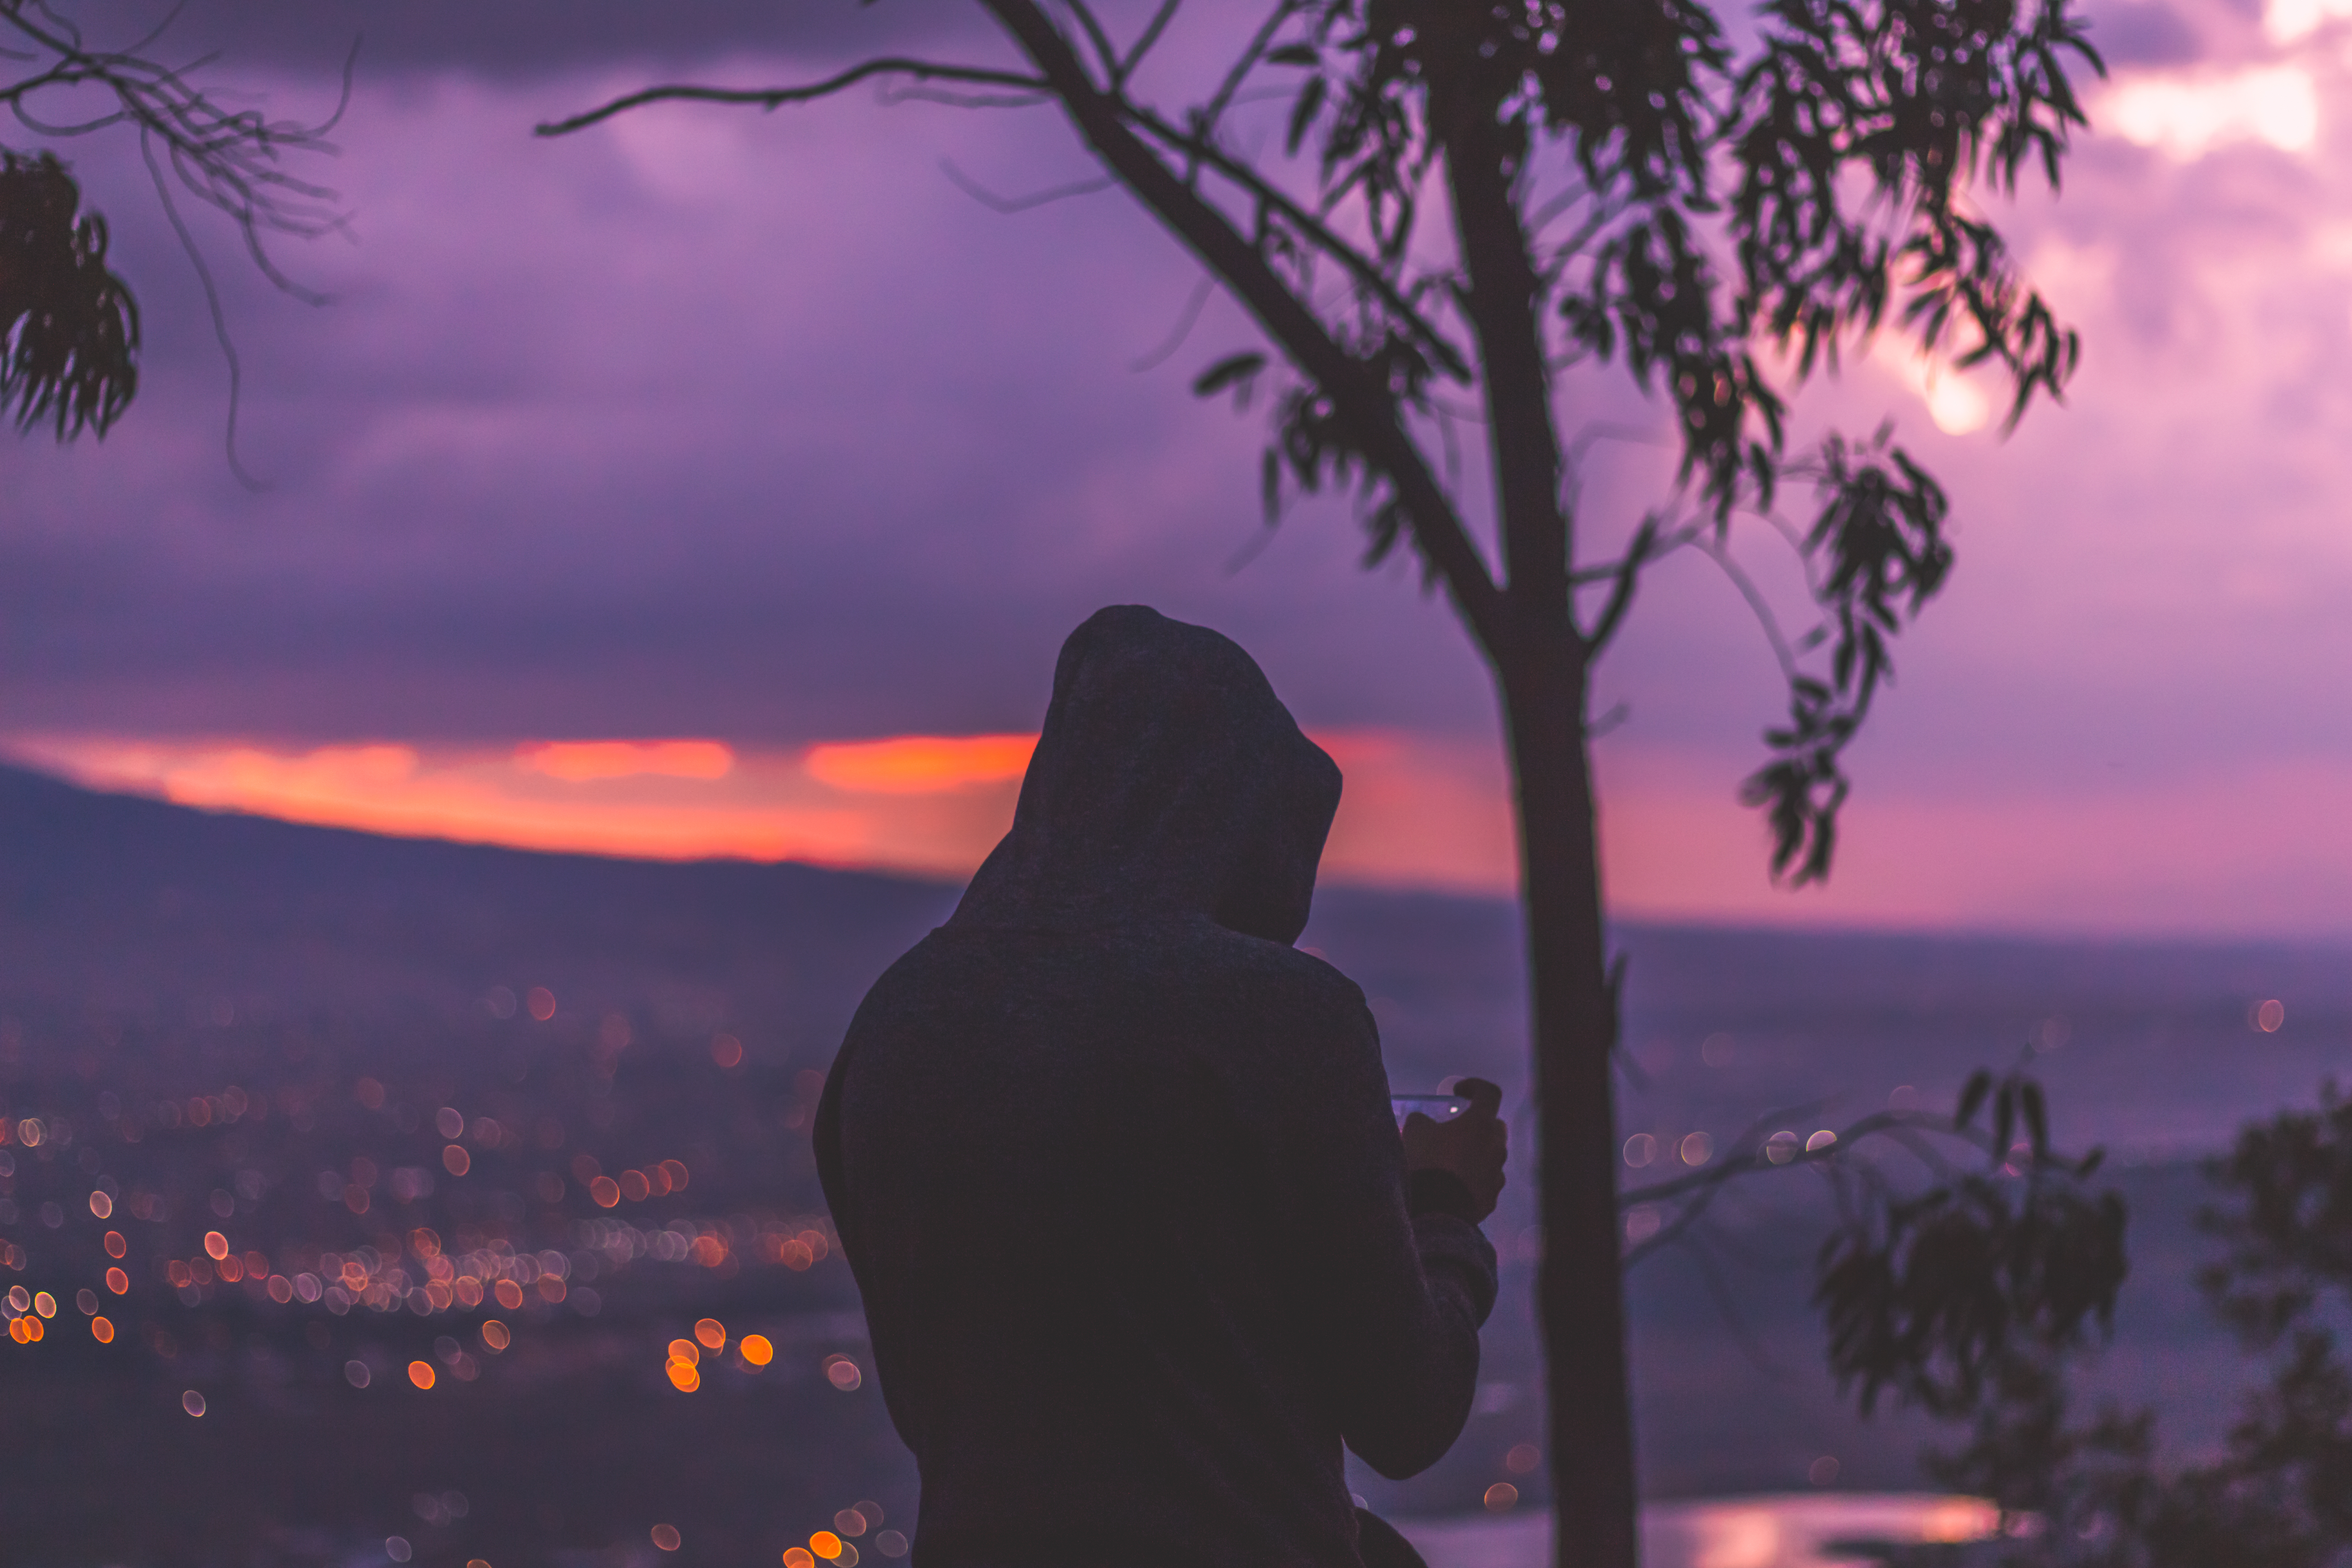
tree, nature, silhouette, person, cloud, sky, sunrise, sunset, sunlight, morning, purple, dawn, atmosphere, dusk, evening, darkness, pink, atmospheric phenomenon